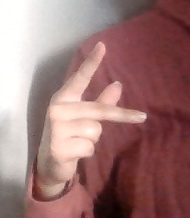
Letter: dha